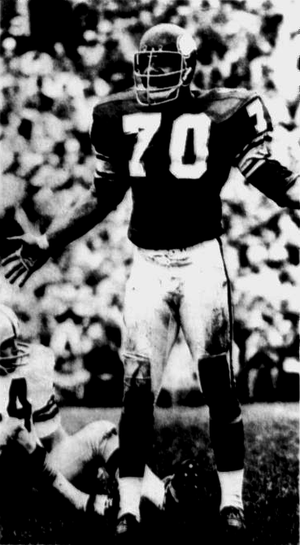
En sport, un homme de fer est une épithète qui désigne un sportif ayant fait preuve d'une durabilité ou d'une endurance remarquable sur une longue période. Celles-ci sont souvent mesurées, par exemple, par une série de matchs joués consécutivement. Quelques hommes de fer célèbres sont Cal Ripken au baseball, Doug Jarvis au hockey sur glace et A. C. Green au basket-ball.
James « Jim » Lawrence Marshall est un joueur américain de football américain évoluant au poste de defensive end. Il a effectué vingt-et-une saisons au niveau professionnel, une saison en Ligue canadienne de football et vingt en National Football League.